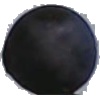
Label: blue_grape